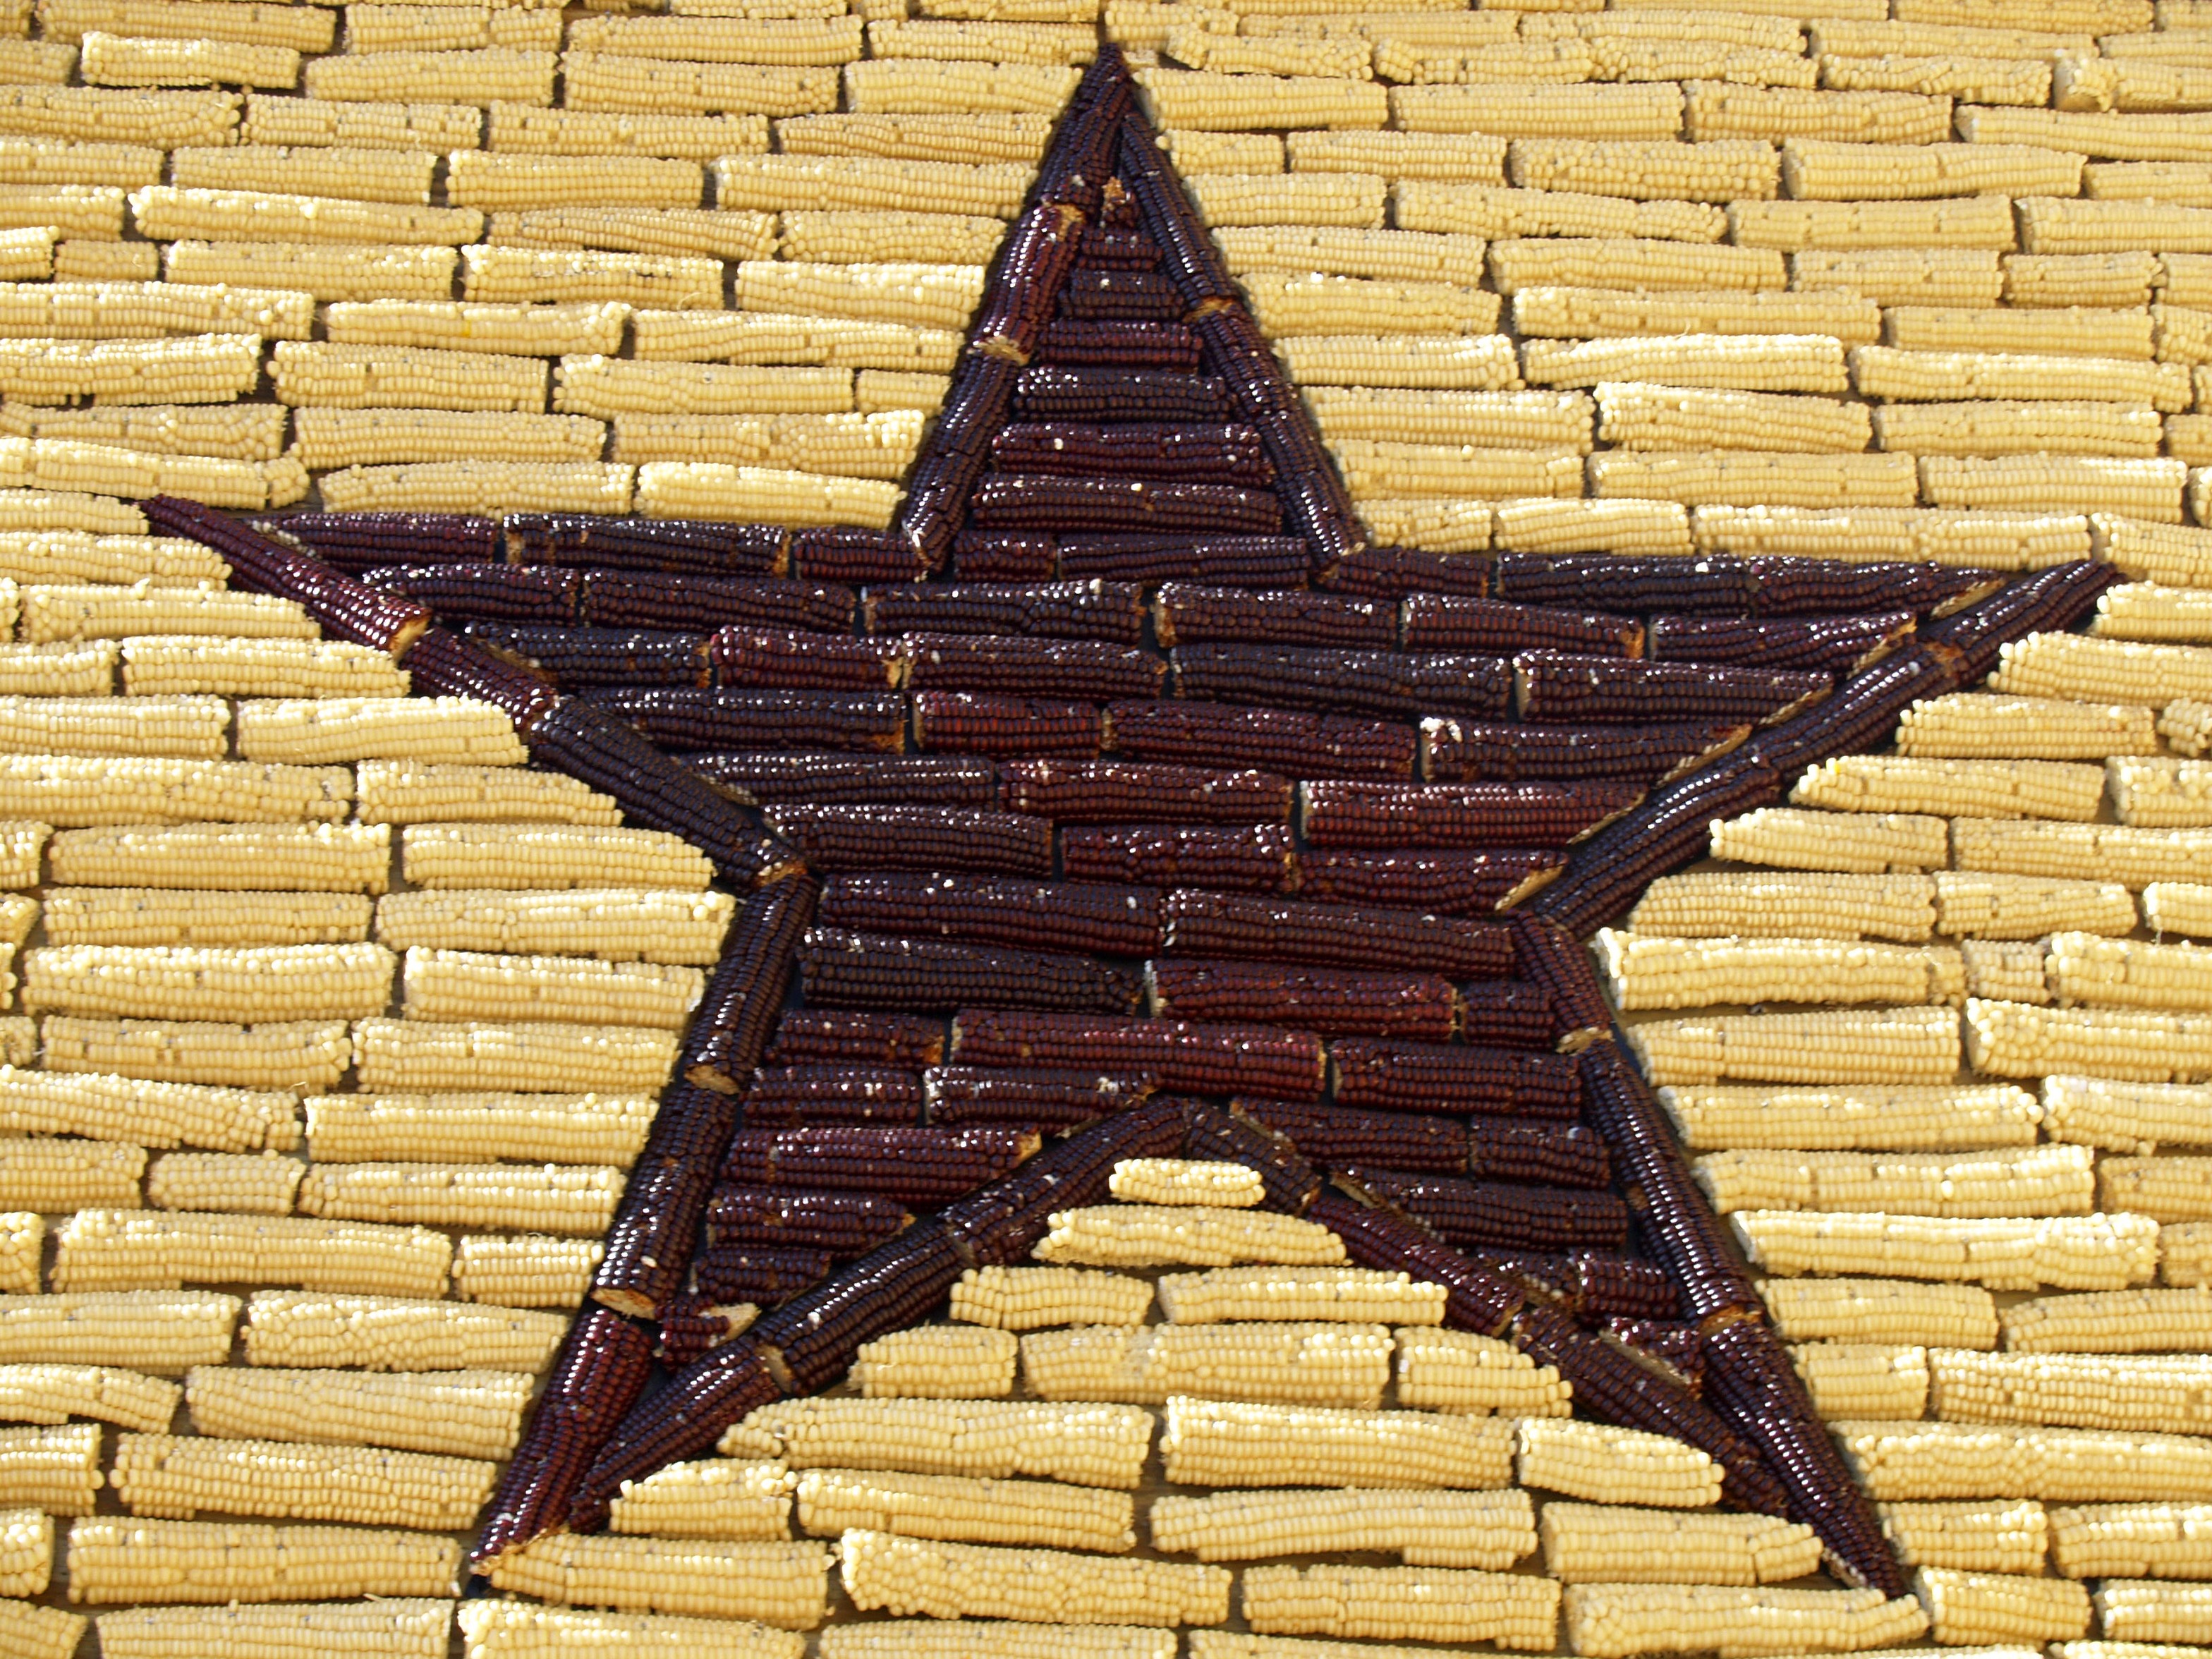
wood, star, leaf, building, wall, corn, usa, furniture, brick, art, temple, symmetry, carving, south dakota, flooring, mitchell, corn palace, mitchel